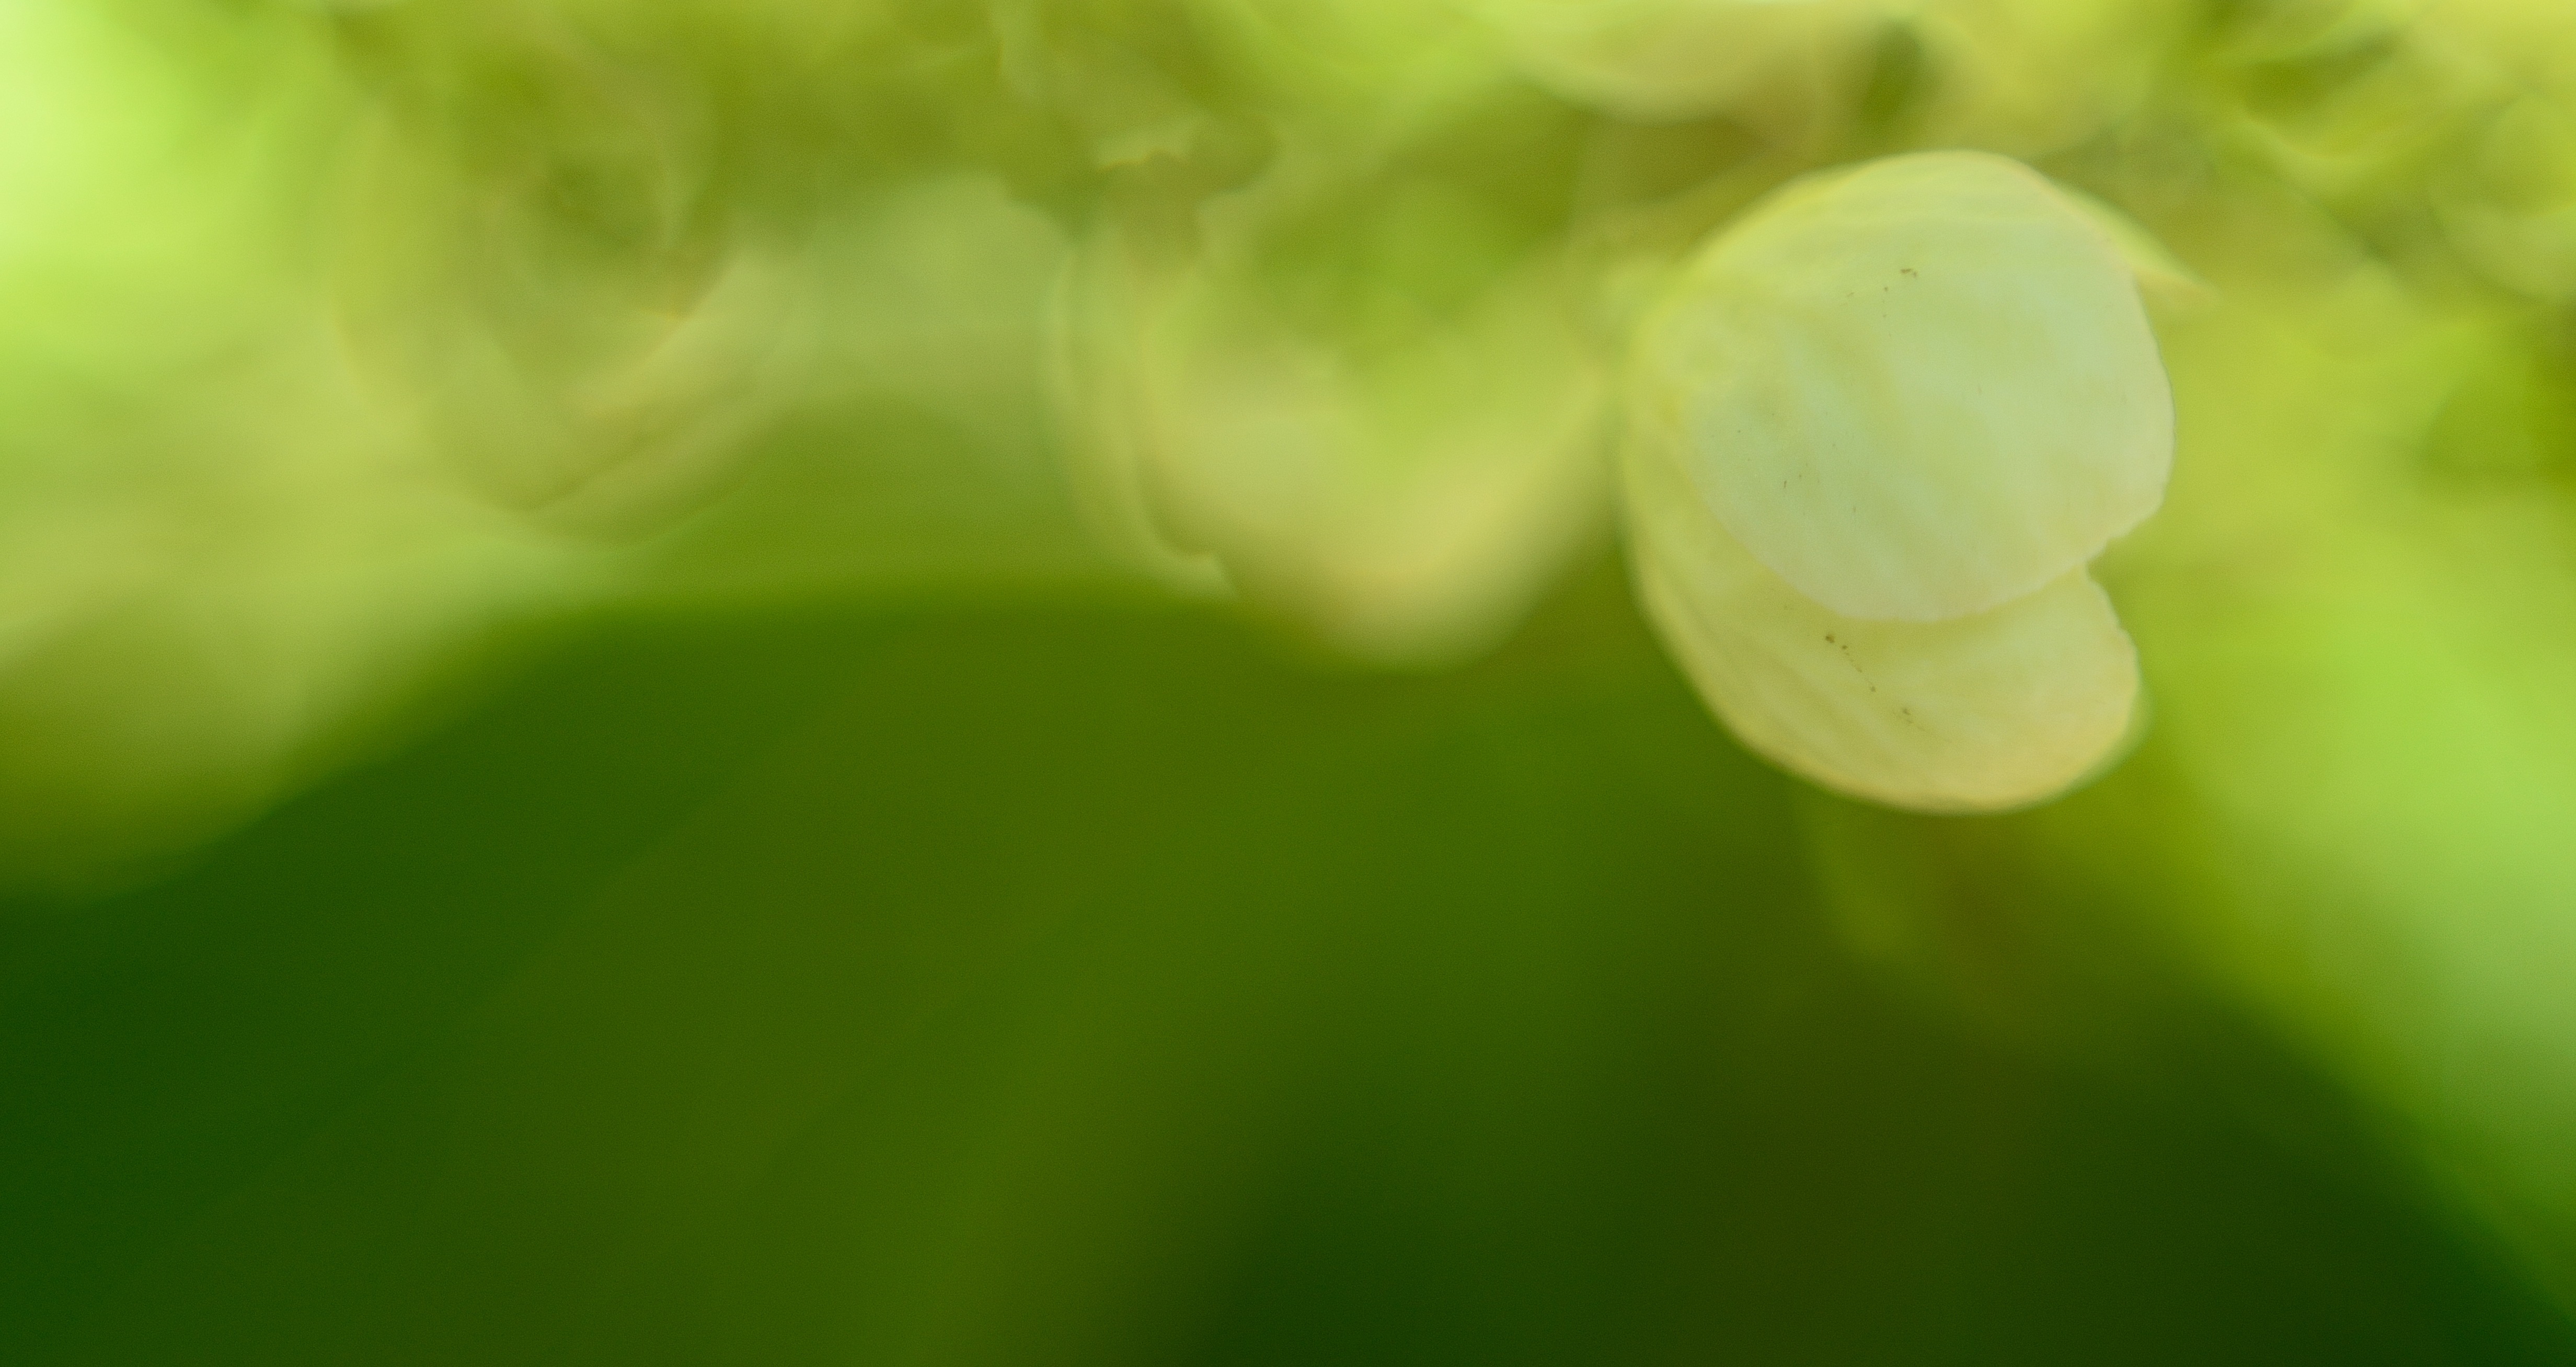
nature, grass, dew, light, abstract, plant, photography, sunlight, leaf, flower, petal, pattern, green, macro, flora, close up, background, moisture, macro photography, flowering plant, plant stem, computer wallpaper, land plant